Ang Pagbabago

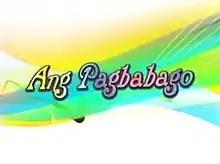
Title card

 is a 2006 Philippine television reality show broadcast by GMA Network. Hosted by Diana Zubiri and Alfred Vargas, it premiered on July 10, 2006. The show concluded on September 1, 2006 with a total of 40 episodes.